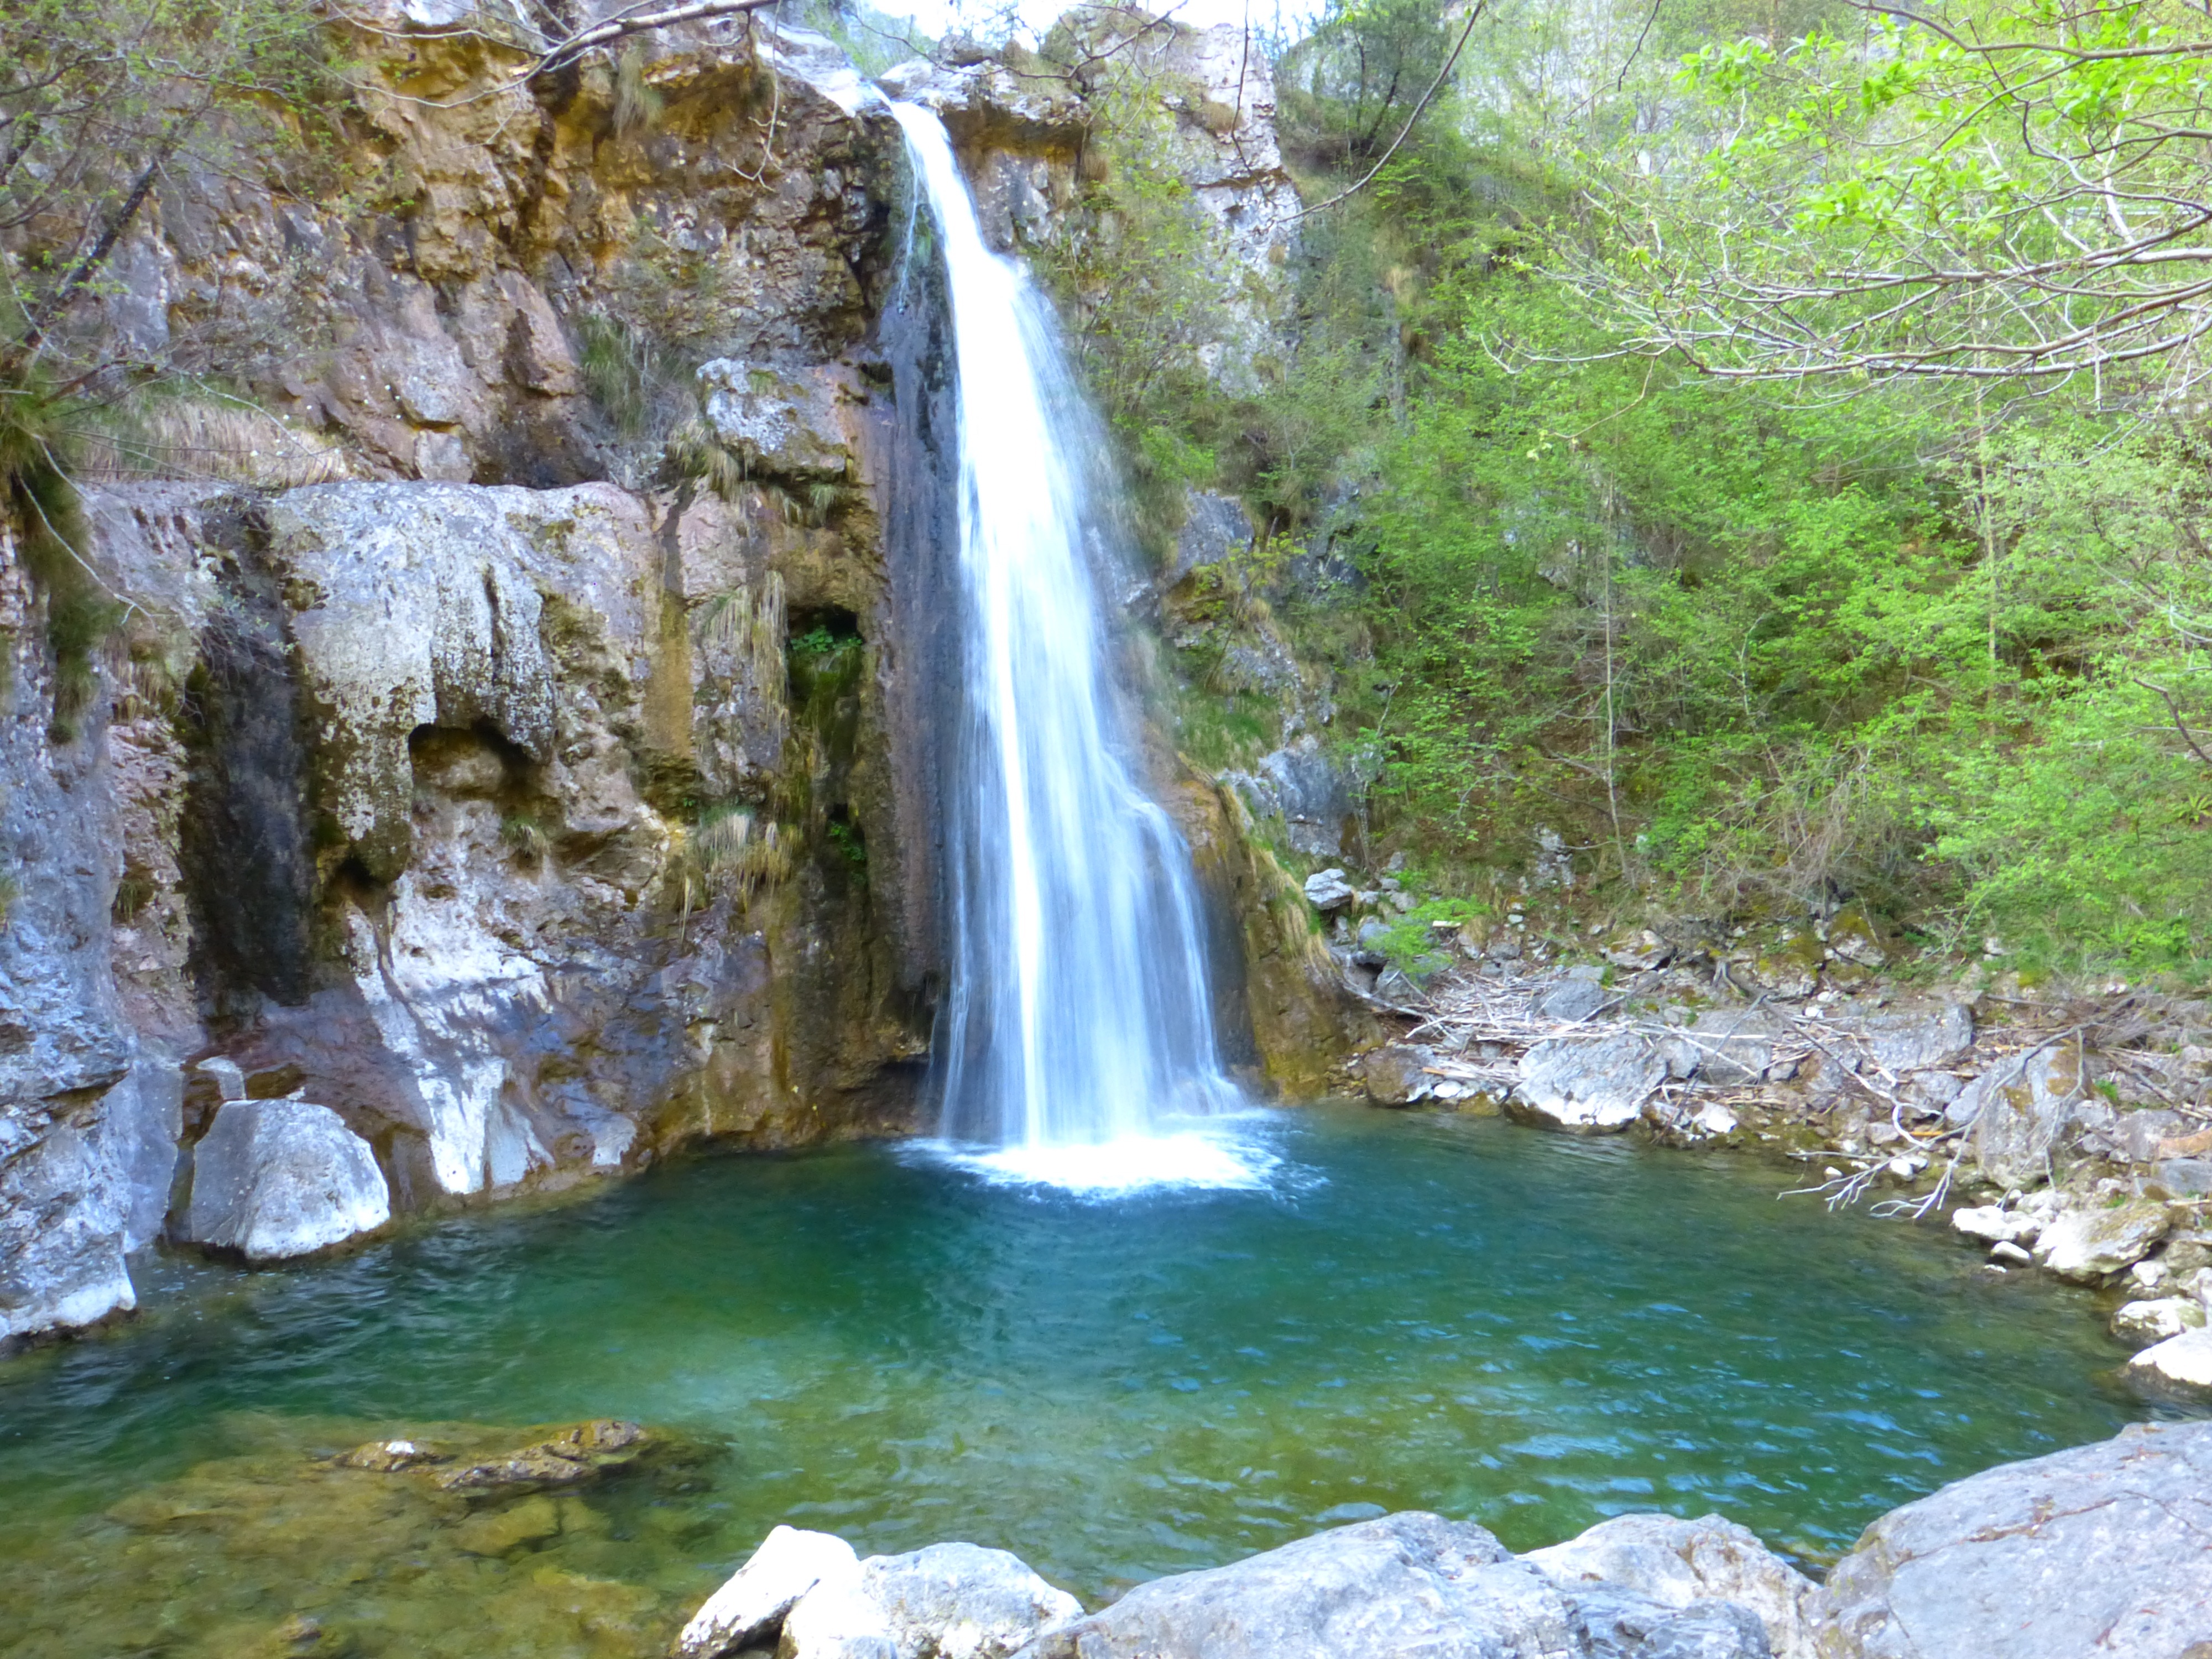
water, waterfall, formation, stream, flow, italy, body of water, ravine, wasserfall, water feature, watercourse, valle di ledro, storo, ampola cascata, cascata di storo